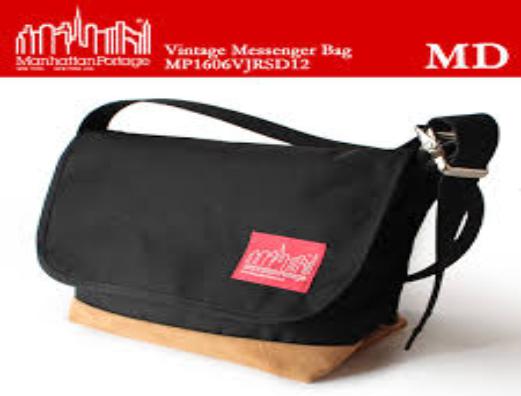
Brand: Manhattan Portage
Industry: Clothes